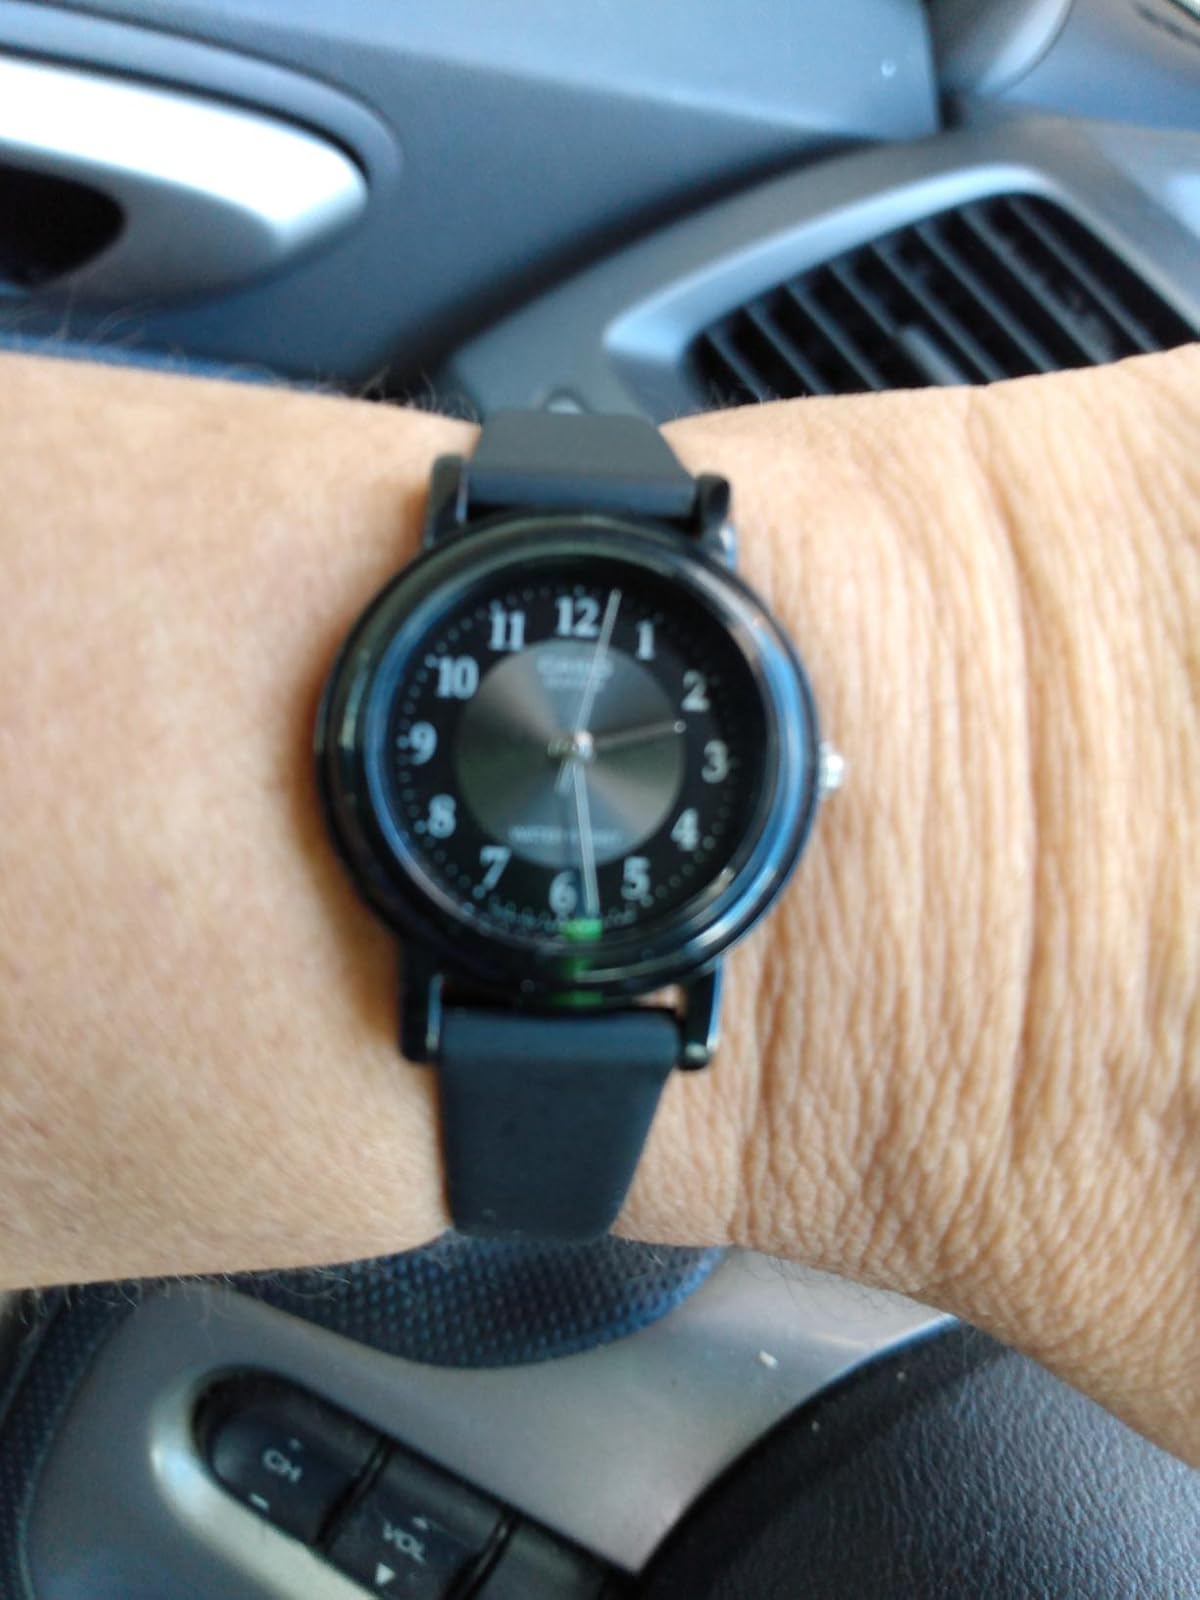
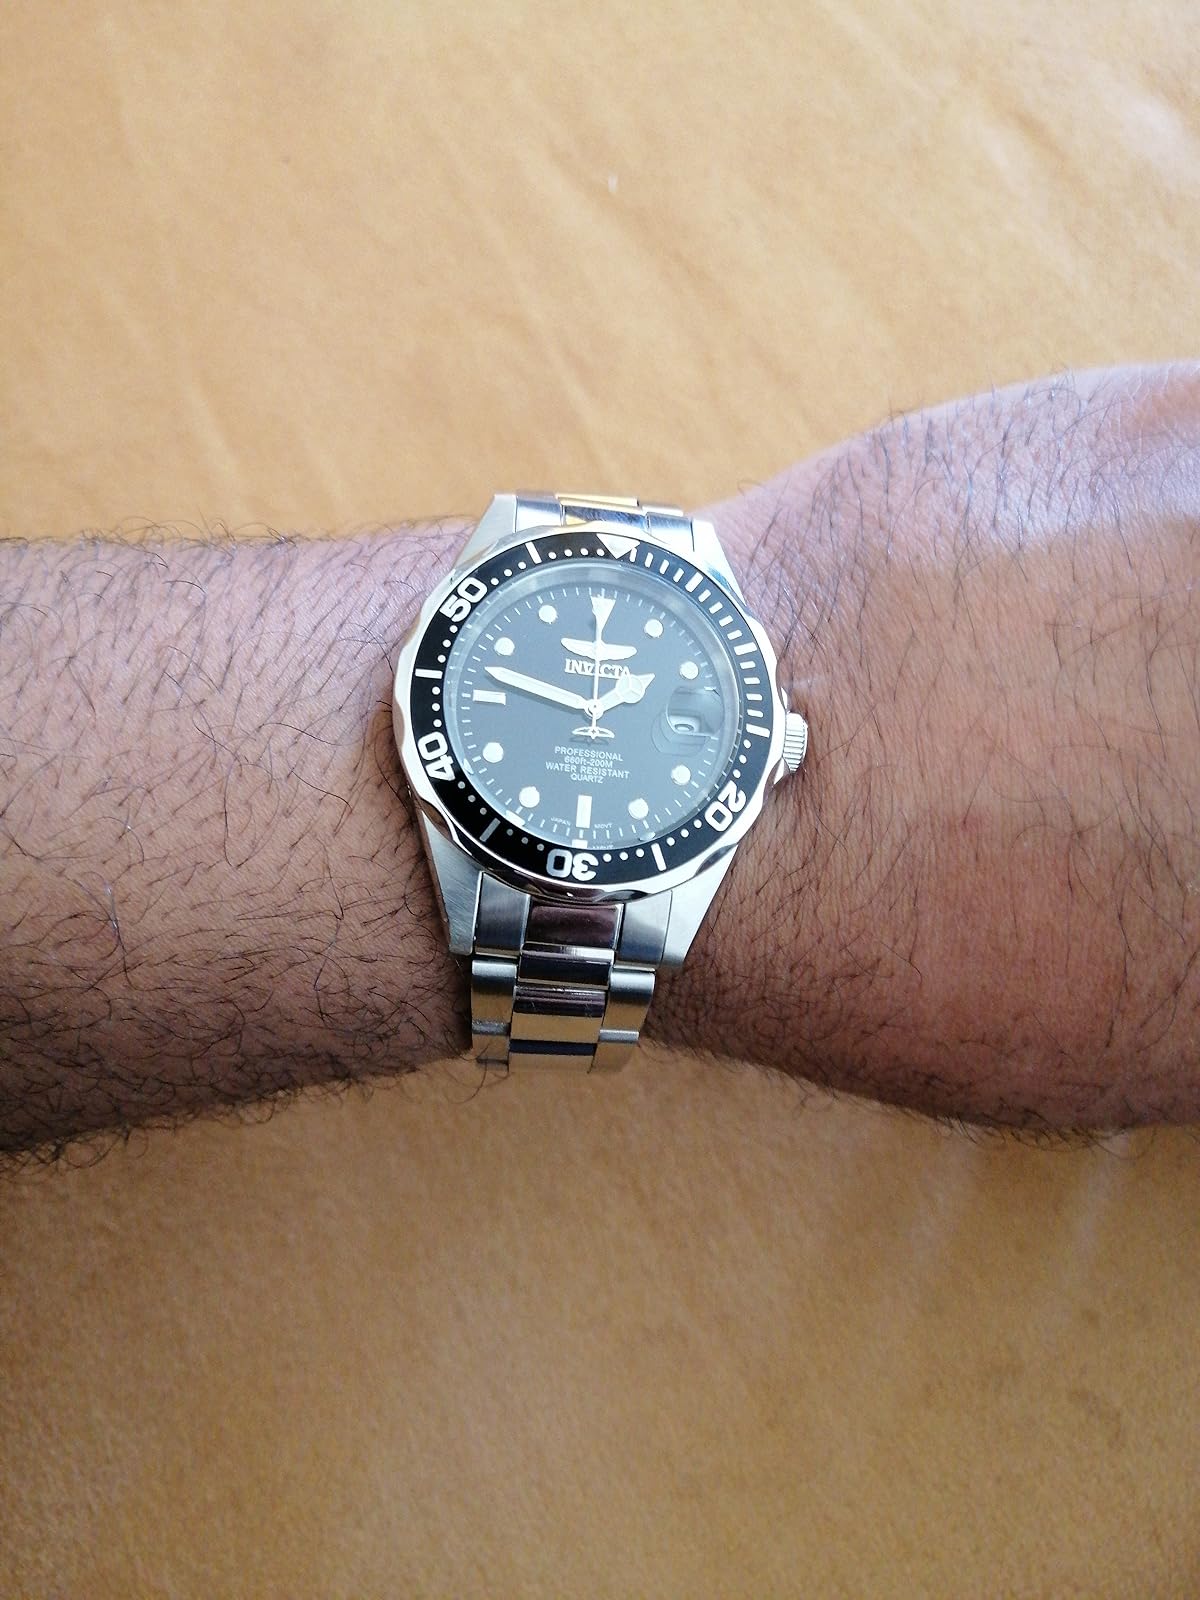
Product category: accessories_watch
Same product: no